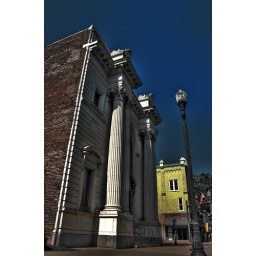
I originally ment to do this in black and white but i also liked the desaturated color version too.